Detlef Wiedeke

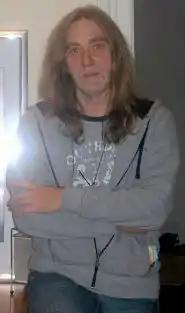

Between 1984 and 2000, Wiedeke collaborated with Dieter Bohlen for which he sang in the Modern Talking and Blue System choruses. Since 2003, he has worked on his music group Systems in Blue.